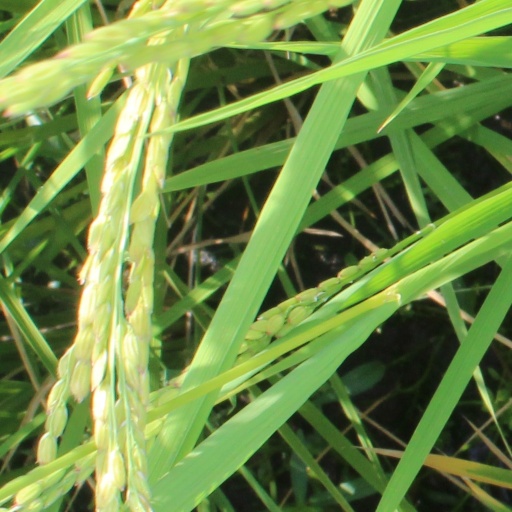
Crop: rice